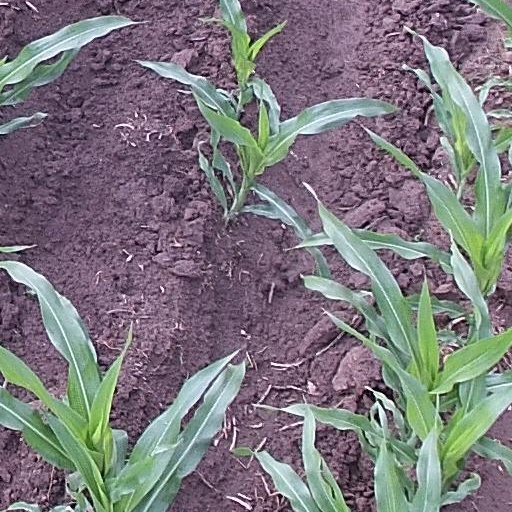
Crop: maize; corn